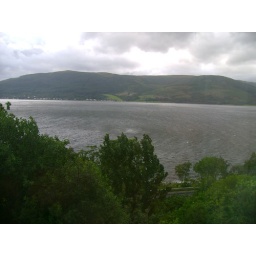
the white bit in the water came across the lcoh and hit the shore by our house